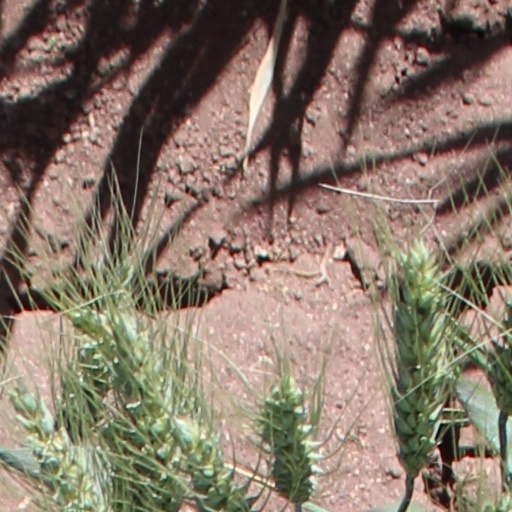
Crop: wheat